Northrop Loom

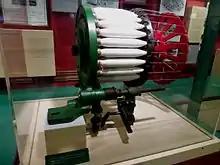
Northrop Battery

Meanwhile, Northrop invented a self-threading shuttle and shuttle spring jaws to hold a bobbin by means of rings on the butt. This paved the way to his filling-changing battery of 1891, the basic feature of the Northrop loom. Northrop was responsible for several hundred weaving related patents. Other members of the Draper organization had developed a workable warp stop motion which was also included. The first Northrop looms were marketed in 1894. Northrop retired to California two years later when he was 42.